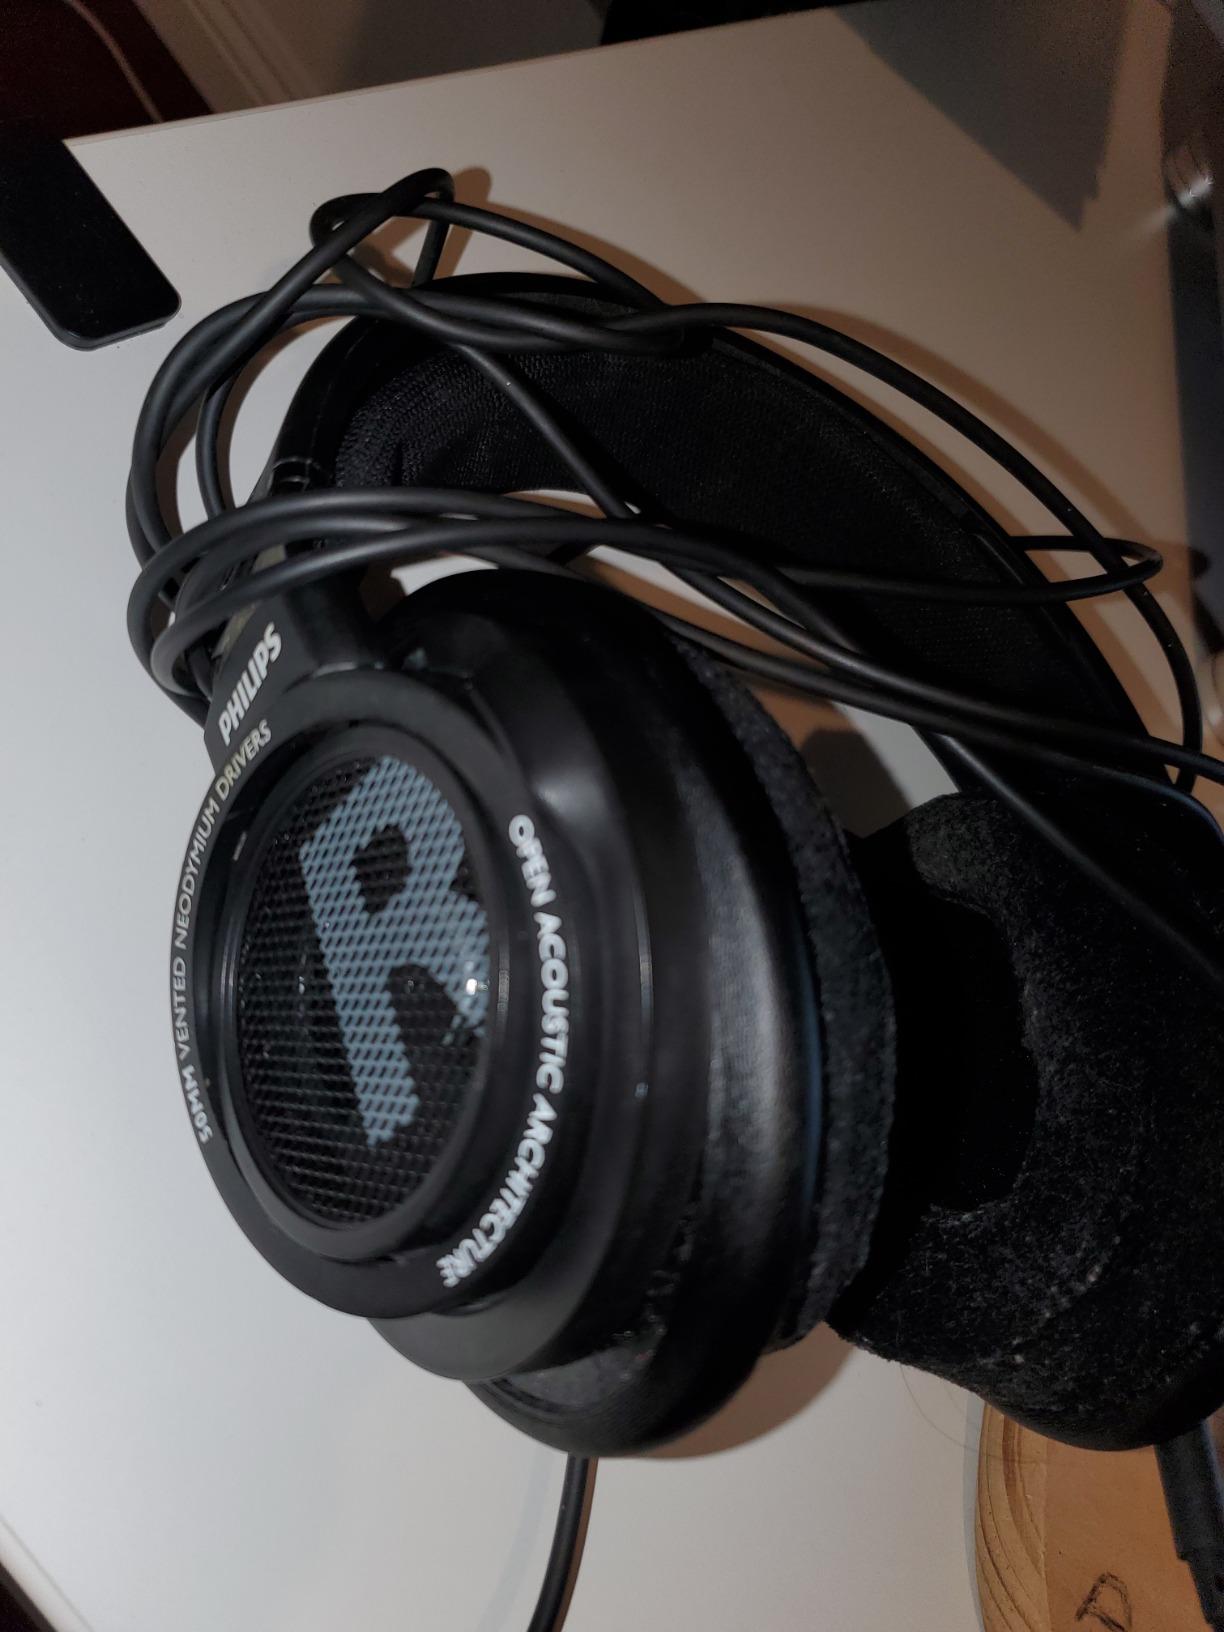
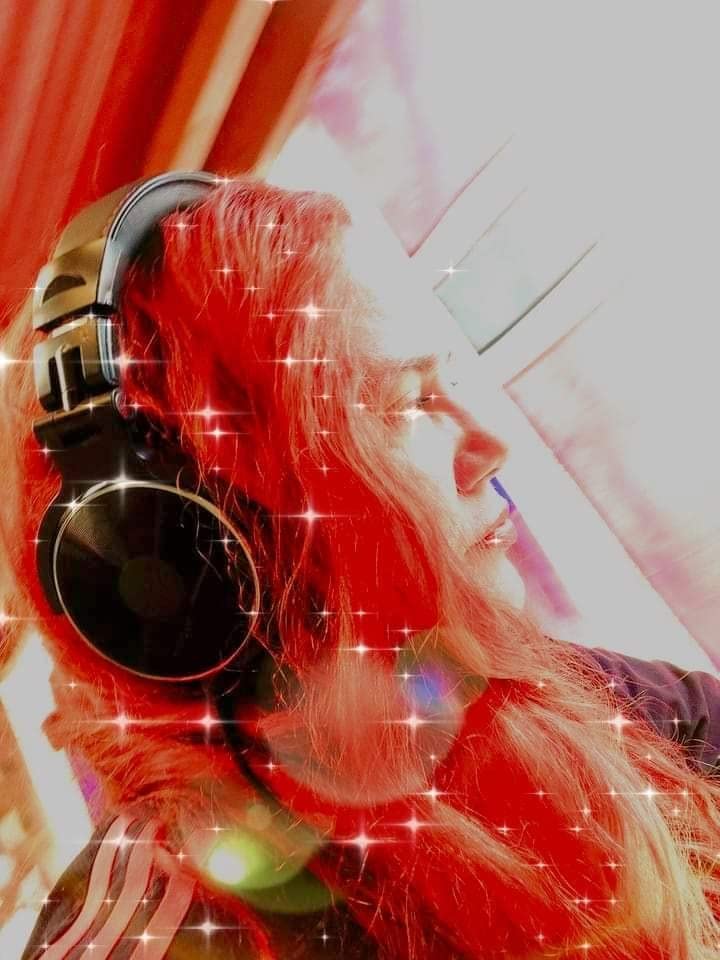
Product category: headphones
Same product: no